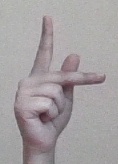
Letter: dha